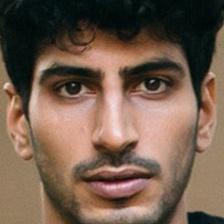
Label: faces